John-Paul Langbroek

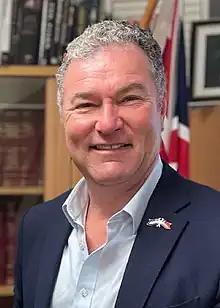
Langbroek in 2021

John-Paul Honoré Langbroek is an Australian politician who has been a member of the Legislative Assembly of Queensland representing the centre-right Liberal Party and its successor, the right-wing Liberal National Party, in the seat of Surfers Paradise since 2004. He was Leader of the Opposition and parliamentary leader of the LNP from 2009 to 2011—the first person from the Liberal side of the merger to hold the post. He was a minister in the Newman government before its defeat at the 2015 state election. Langbroek was appointed Minister for Education and Minister for the Arts, starting his term on 1 November 2024 under the premiership of David Crisafulli.